Yelizaveta Tarakhovskaya

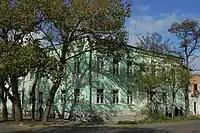
Birthhouse of Parnokhs in Taganrog.

In 1925, her first books were published: "On How Chocolate Came to MosSelProm" and "Tit Will Fly". Since then, she wrote many children's books, including "Metropolitan" (1932), "The Moon and the Lazy Fellow" (1933), "The Seagull" (1965, dedicated to Valentina Tereshkova, Soviet Russian cosmonaut, the first woman to go into space). She is the author of poems for grown-ups: "The Violin Clef" (1958), "The Bird" (1965). The verses of Tarakhovskaya are lyrical, thoughtful, and almost always full of humor, with most of them being the poetry of ordinary and everyday things around.